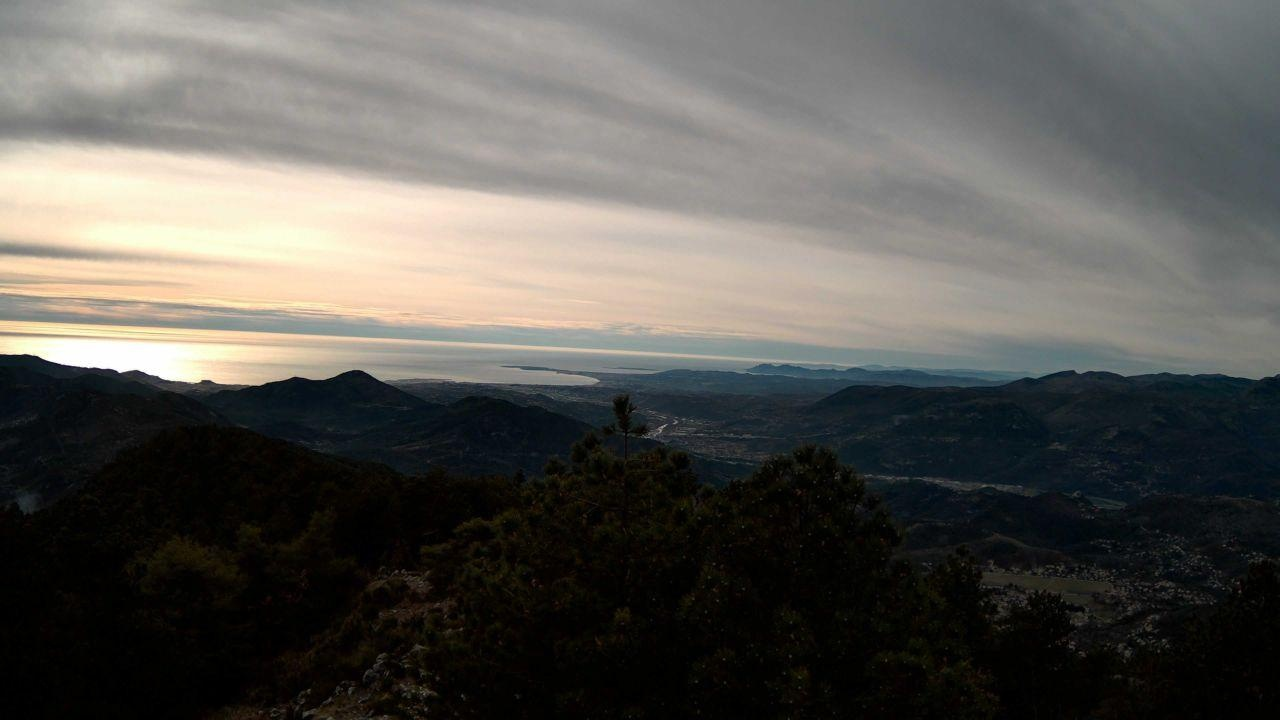
Fire: no
Smoke: no